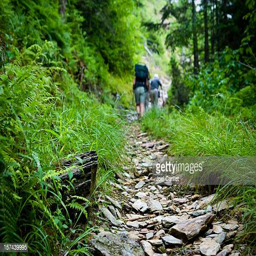
hikers hiking uphill on trail